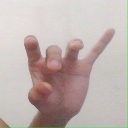
अक्षर: ओ